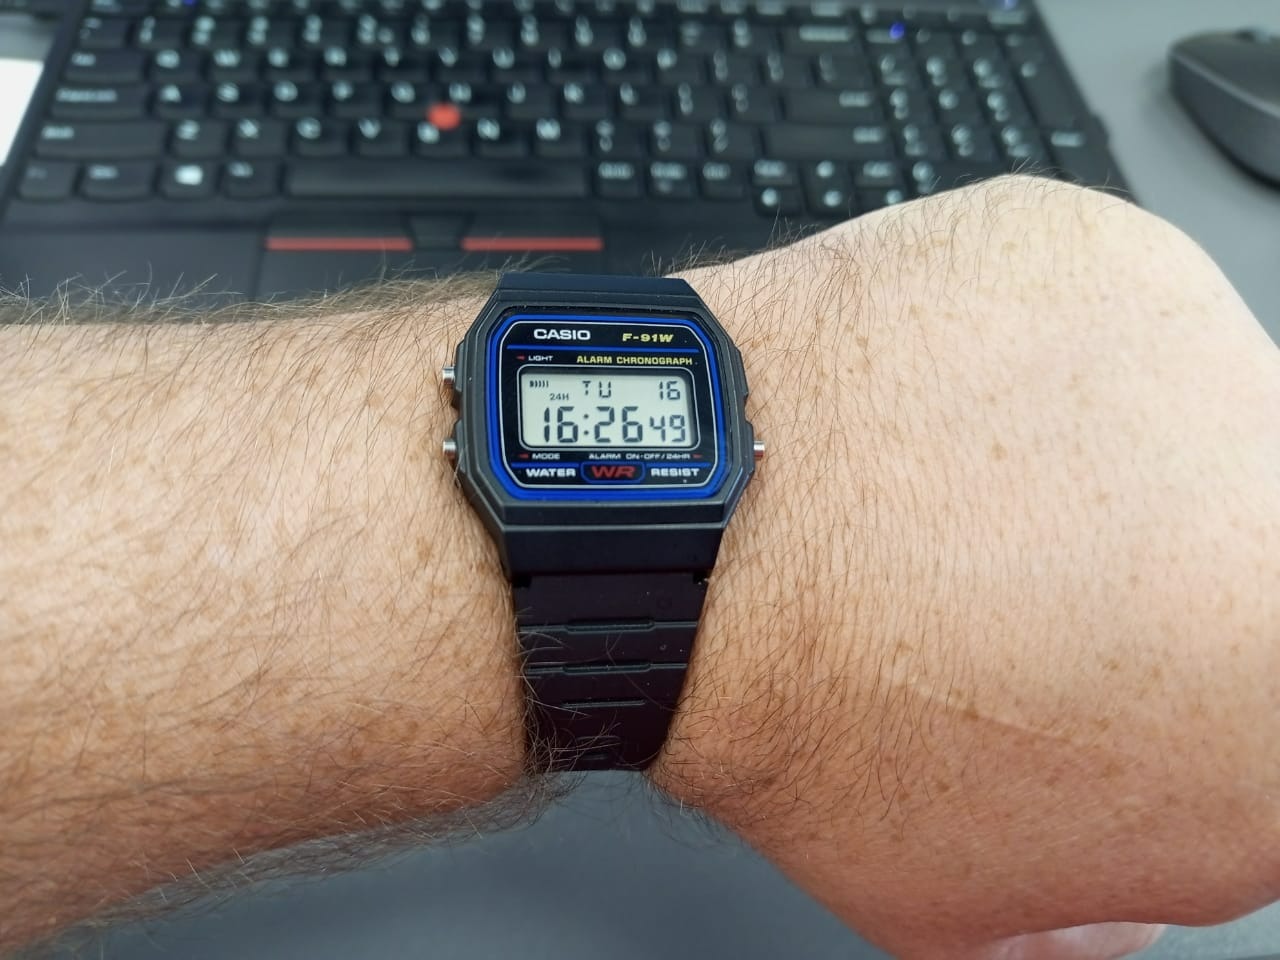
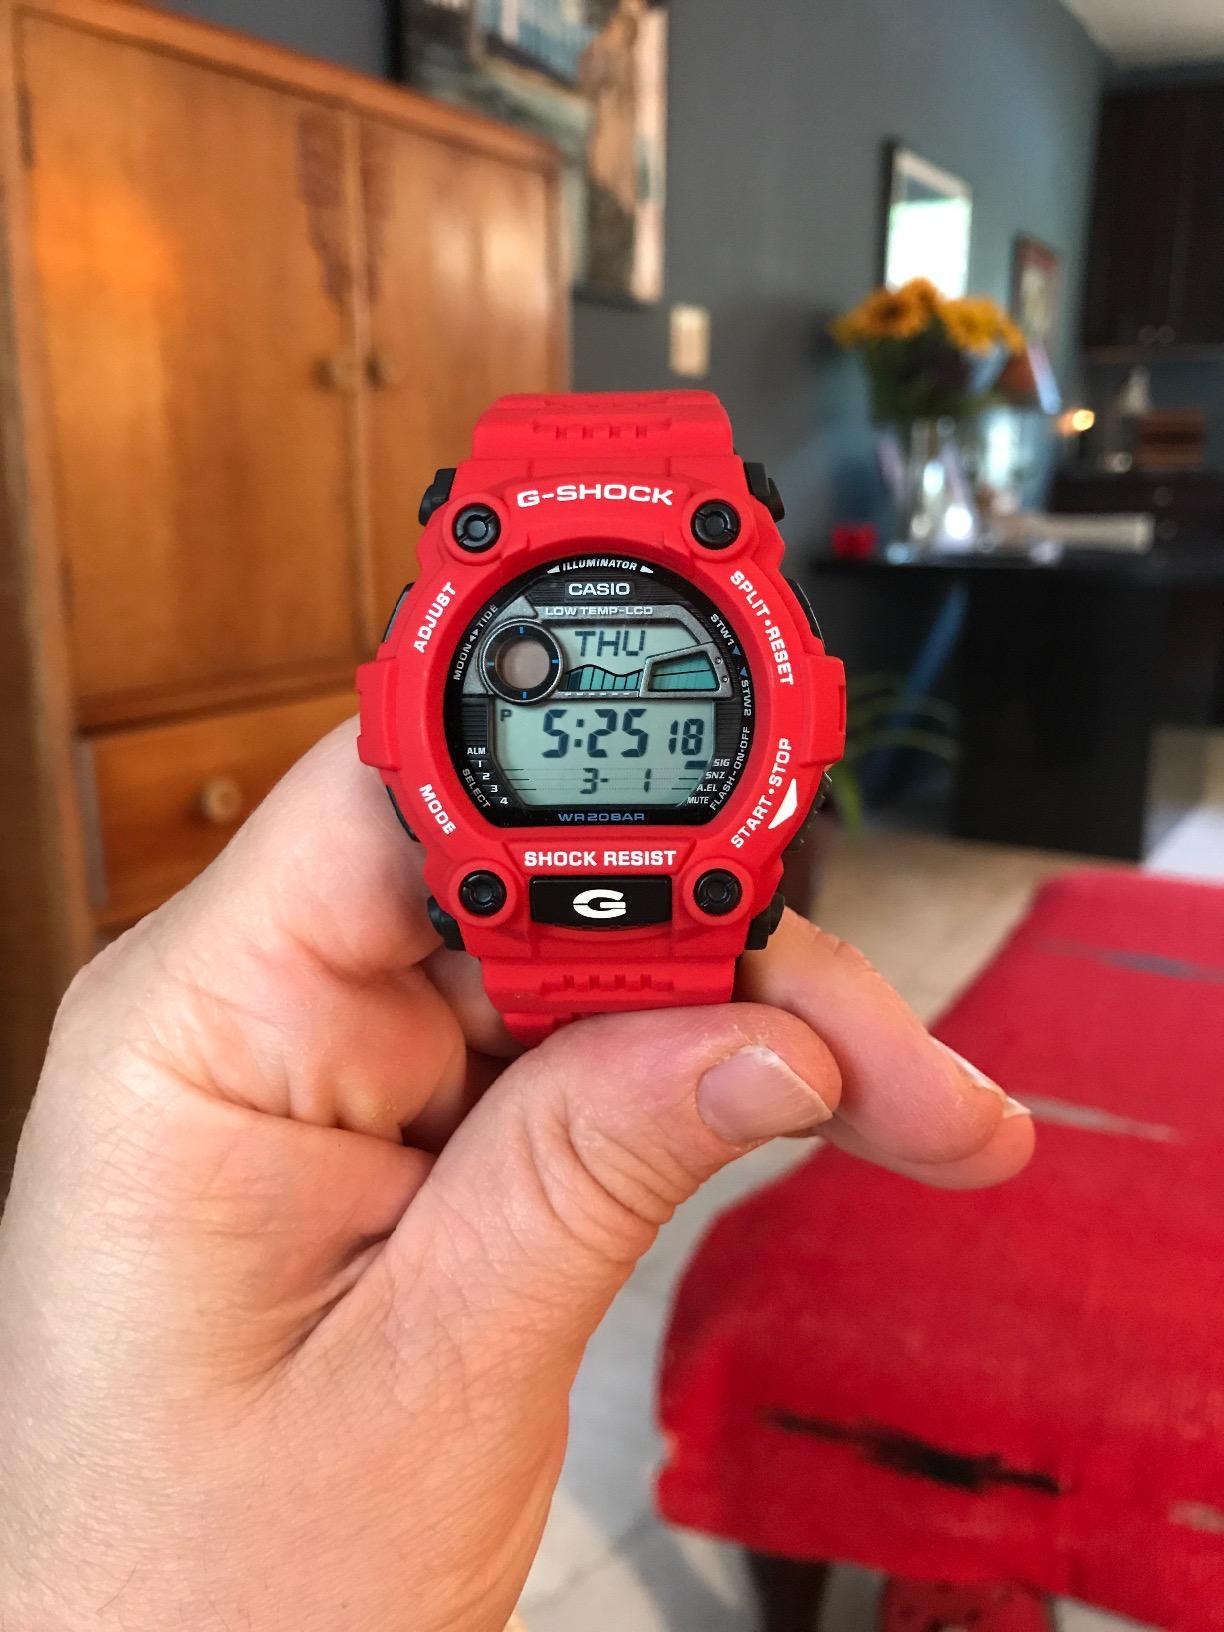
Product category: accessories_watch
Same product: no